The Navy Comes Through

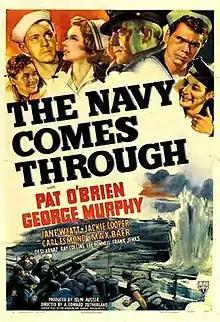
Film poster

The Navy Comes Through is a 1942 American World War II film directed by A. Edward Sutherland. It stars Pat O'Brien, George Murphy and Jane Wyatt. Vernon L. Walker and James G. Stewart were nominated for an Oscar for Best Special Effects. The film was based on Borden Chase's 1939 short story "Pay to Learn". The working titles of the film were